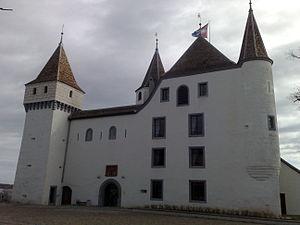
Le château de Nyon This is an image of a cultural property of national significance in Switzerland with KGS number 6332